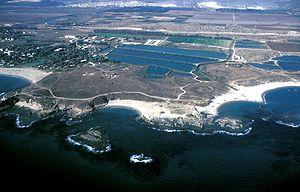
Tel Dor est un tel situé en Israël identifié à la ville biblique de Dor. Le site archéologique de Tel Dor se trouve au sud du mont Carmel à proximité du kibboutz Nahsholim dans le nord d'Israël.